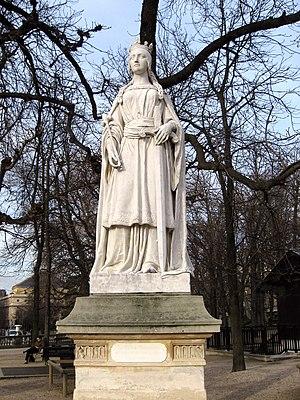
La reine Mathilde, duchesse de Normandie (1031-1085), par Carle Elshoecht (1850). Jardin du Luxembourg, Paris.
Les conjoints des souverains anglais sont les épouses des monarques d'Angleterre. Ce sont, pour la plupart, des femmes, qui ont toutes reçu le titre de reine. Les époux des souveraines régnantes, en revanche, ont porté différents titres : rois pour Philippe II d'Espagne, époux de Marie Iʳᵉ, ou Guillaume III, époux de Marie II, prince pour l'époux de la reine Anne. Le terme de consort, inexistant au Moyen Âge ou à la Renaissance, apparaît au XVIIᵉ siècle dans un contexte où une femme peut monter sur le trône, nécessitant une distinction entre une reine régnante et l'épouse du souverain. Il s'applique après l'avènement de la reine Anne pour désigner son époux, et sera repris pour désigner les conjoints des monarques britanniques, bien que n'apparaissant pas dans la titulature officielle, puis pour ceux de monarques d'autres États. Le royaume d'Angleterre a fusionné avec le royaume d'Écosse en 1707, pour former le royaume de Grande-Bretagne. Il n'y a donc plus de reines, ni princes consorts anglais, à partir de cette date.
Mathilde de Flandre, fut l'épouse de Guillaume le Conquérant, et à ce titre duchesse de Normandie et reine d'Angleterre.